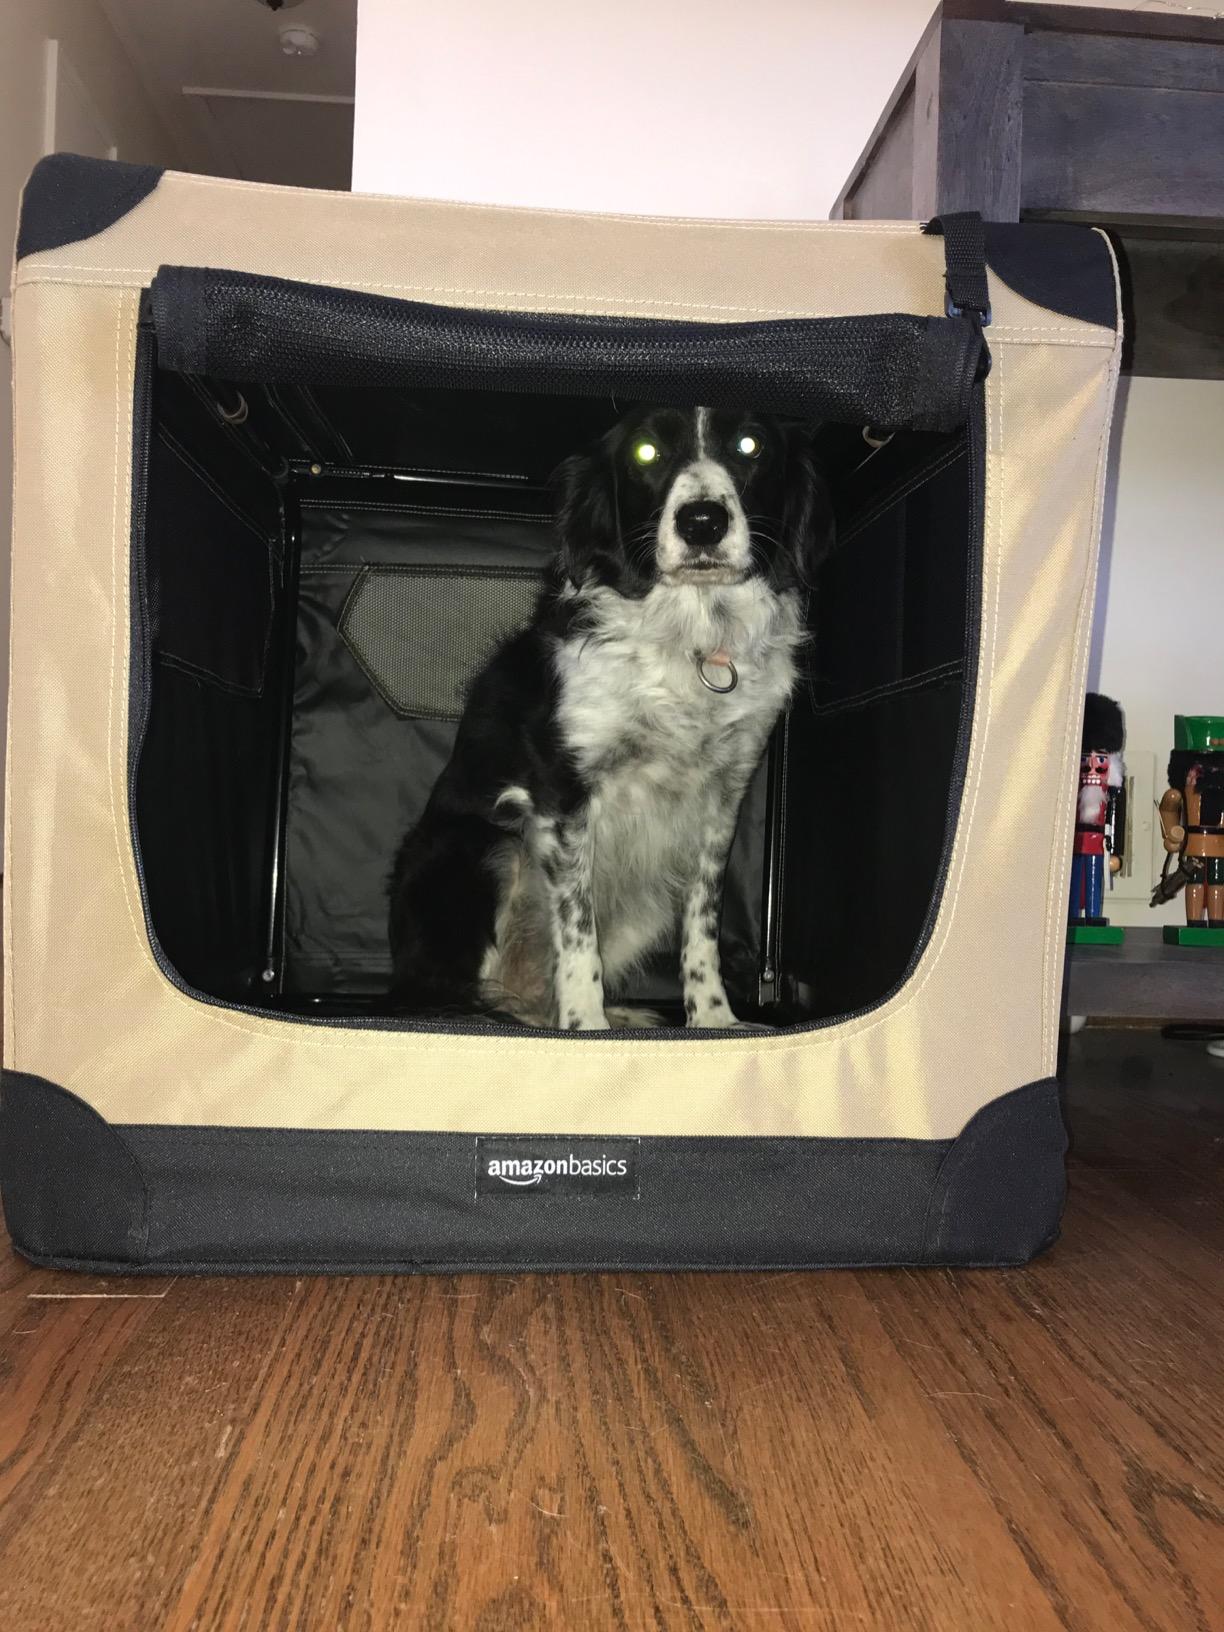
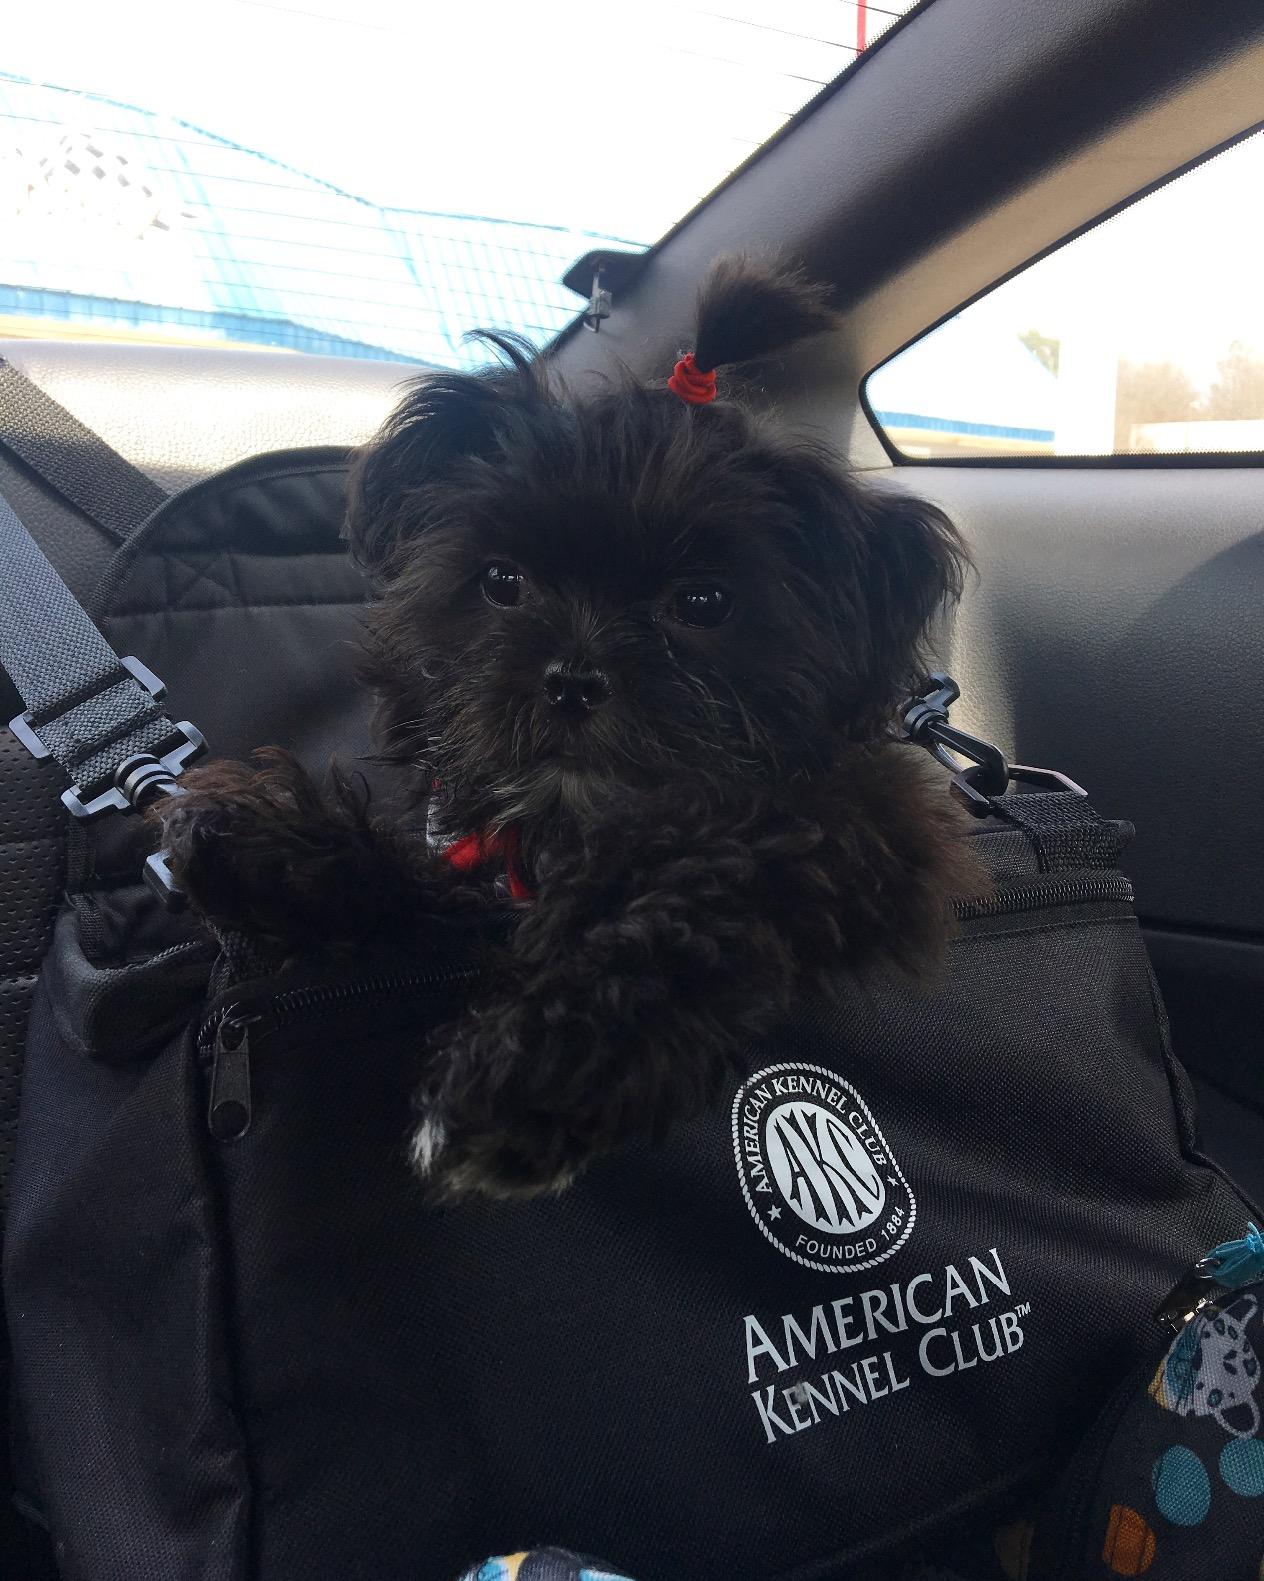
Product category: items_kennel
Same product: no